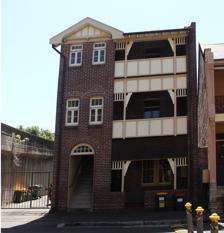
Building: 117-117a Gloucester Street, The Rocks
Country: Australia
Year built: 1915
Historic site in New South Wales, Australia 117–117a Gloucester Street, The Rocks 117–117a Gloucester Street, pictured in 2019. Houses to the left (south) of the image were demolished to make way for the Cahill Expressway . Location 117–117a Gloucester Street, The Rocks , City of Sydney , New South Wales , Australia Coordinates 33°51′39″S 151°12′25″E / 33.8608°S 151.2069°E / -33.8608; 151.2069 Built 1912–1915 Architect W. Foggitt Architectural style(s) Australian Federation Owner Property NSW New South Wales Heritage Register Official name Tenements; Longs Lane Terraces/Precinct (Long's) Type State heritage (built) Designated 10 May 2002 Reference no. 1598 Type Terrace Category Residential buildings (private) Location of 117–117a Gloucester Street, The Rocks in Sydney Show map of Sydney 117-117a Gloucester Street, The Rocks (Australia) Show map of Australia 117–117a Gloucester Street, The Rocks is a heritage-listed terrace houses located in the Long's Lane Precinct at 117–117a Gloucester Street, in the inner city Sydney suburb of The Rocks in the City of Sydney local government area of New South Wales , Australia. It was designed by W. Foggitt and built from 1912 to 1915. It is also known as Longs Lane Terraces/Precinct (Long's) . The property is owned by Property NSW , an agency of the Government of New South Wales . It was added to the New South Wales State Heritage Register on 10 May 2002. History The formalisation of land claims in The Rocks commenced with grants made by Governor Darling in 1829 and continued for close to two decades. Allotment 21 of section 74 was formally granted to John Terry Hughes in January 1839. In 1848, William Todd, on behalf of George Cooper Turner and Oswald Bloxsome, purchased the allotment. In turn Bloxsome and Thomas Iceton subdivided the land in 1853. Upon this subdivision Richard Wilde, a publican, purchased lots 7, 8, 9 and 10 for just over £2400. Maps drawn between 1823 and 1842 show an L-shaped structure on Allotment 21 to the south of the study area, which was demolished by 1850. In its place was constructed a single-storey, two-roomed iron building, owned by Richard Wilde, the publican who owned the Erin Go Bragh hotel to the west (fronting Cumberland Street), and occupied by various tenants between 1861 and 1871. This structure again was to the south of the study area. The study area itself remained vacant apart from an iron shed, single storey with two rooms. A decade later the structure had been replaced by a pair of shops with four rooms. This building was later noted in the Rate Assessment Books as stables. In October 1872 Richard Wilde defaulted on a mortgage held by Faulkner Hope Bartlett, and was forced to sell the property for the sum of £1850. The new owner was noted as Robert Read Hickson. Despite the presence of the stables in 1881, the property throughout this period and into the early twentieth century would more accurately be characterised as vacant land. A map from 1887 records an extensive yard on the property, probably part of stables owned by cab proprietor Patrick Mahoney, from 1885 to 1902, who rented the house from 1882 until 1902. Following an outbreak of the plague in Sydney and The Rocks the NSW government, under The Rocks Resumption Act (1901), resumed the area, which was barricaded to prevent further spread of infection. Some buildings were demolished, and in 1912 the NSW Housing Board began to construct housing in the vacant blocks of land in The Rocks. The Housing Board , founded under the Housing Act 1912, was the first such agency in the state devoted to the construction of public housing. The Board acquired land upon which buildings were constructed to be leased to "persons qualified under the Act" for business or residential purposes. The Housing Board examined public housing initiatives in the UK and Europe, and incorporated those ideas in constructing tenement dwellings in The Rocks. From 1912, the Housing Board built some 30 units in one development along Gloucester, Cumberland and Little Essex streets. In addition to housing, the Board also sought to ensure a mix of housing, corner shops, pubs and the like in the area. The new terraces, including 117 Gloucester Street, were built by J. H. Thompson of Bondi to the design of Board architect W. Foggitt. The first tenant of the new house at No. 117 (now numbered 119 Gloucester Street) was Charles Smith, of unknown occupation, who lived in the house from 1915 until at least 1932. Of this large Housing Board development, only the northern units remain: the subject building at 117 Gloucester Street, and the building at 140-142 Cumberland Street. No. 117 demonstrates the typical Housing Board plan form, providing outdoor spaces in balconies, rear yards and roof top terraces. Parts of the Gloucester / Essex / Cumberland Streets Housing Board development were demolished in the 1920s to make way for the approaches to the Sydney Harbour Bridge . The remainder of the development was demolished with the construction of the Cahill Expressway in the 1950s to make way for the new freeway. No. 117 continued to be tenanted through the 1970s. The last house was vacated in the 1980s when the house was boarded up. Subsequently, squatters occupied the building. Many fixtures were stolen or demolished during this period, perhaps as a result of the boom in house renovations elsewhere in the inner city. Between 1994 and 1995, an extensive programme of conservation works were carried out on the building. The work comprised stabilisation, restoration of the front façade and roofs, cutting in damp proof courses, and construction of new floors. Joinery, plastering, and other surface finishes were reconstructed based on surviving original fabric. The house is now divided into two separate units which are privately leased to tenants. Description 117–117A (described as 117–119 Gloucester Street in Conservation Plan by Clive Lucas, Stapleton & Partners and 119–119A Gloucester Street in SCA's Building Data Sheet) Gloucester Street is a part of the Long's Lane Precinct . Long's Lane is a cluster of nineteenth and early-twentieth houses, rear yards, and laneways between Gloucester and Cumberland Streets. 117 Gloucester Street is the only extant example in Gloucester Street of the NSW Government Housing Board redevelopment of the block bounded by Little Essex (now demolished), Cumberland and Gloucester Streets. All the original planning and much of the original architectural detail of this building is intact. The architectural quality of  the Gloucester Building, although still significant and sympathetic, has been reduced by the demolition of the Little Essex Street block. A striking feature of the design of this building is the extensive structural use of reinforced concrete, and the use of cement in moulding details such as skirtings and cornices . This would appear to be an early example of the use of this technology. Style: Edwardian / Australian Federation ; Storeys: Three; Roof Cladding: Iron. Condition As of 28 September 2001, Archaeology Assessment Condition: Partly disturbed . Assessment Basis: Archaeological excavation (1994) involved the removal of occupation deposits from the kitchens of 113-115, dating from 1881 to c. 1930 s. Deposits in the rest of the properties were untouched with the exception of 300x300 excavations in the centres of each of the four main ground floor rooms in 113-115 for the construction of floor supports. All services were surface mounted beneath floor joists to avoid disturbance of potential archaeological remains. An existing service trench in 117 was re-excavated and utilised for the same purpose. Pre 1912 deposits in 117 untouched. Investigation: Historical research and assessment of archaeology. Partly disturbed. Modifications and dates 1992–97: Conservation and restoration of the Long's Lane precinct. Heritage listing 117–117a Gloucester Street, The Rocks was listed on the New South Wales State Heritage Register on 10 May 2002 having satisfied the following criteria. The place is important in demonstrating the course, or pattern, of cultural or natural history in New South Wales. 117 Gloucester Street is historically significant as a key component in demonstrating the evolution of the Long's Lane precinct, which is a unique ensemble in The Rocks of 19th and early 20th century residential buildings, laneways, and rear yards. 117 Gloucester Street is of historical significance in its own right as one of two surviving fragments remaining from a large public housing scheme fronting Gloucester, Cumberland, and Little Essex Streets. (The second fragment is at 140-142 Cumberland Street.) The scheme was carried out by the NSW Housing Board, the first agency in NSW to be established solely for the purpose of building and managing public housing. The Housing Board's work in The Rocks reflects the increasing role played by government in the welfare of citizens in the early 20th century. The history of 117 Gloucester Street's decline into dereliction, and the occupation of the building by squatters prior to the conservation works of the early 1990s reflect the changing social context of The Rocks over the course of the 20th century. The decision of the State government to restore the building for residential (rather than commercial) purposes demonstrates the prevailing political will and public funding dedicated to the conservation of heritage in the post-Green Bans period in The Rocks. 117 Gloucester Street meets this criterion on the State level. The place has a strong or special association with a person, or group of persons, of importance of cultural or natural history of New South Wales's history. 117 Gloucester Street is significant as one of a small number of buildings constructed under the Housing Act of 1912 by the NSW Housing Board, the first agency to be established in NSW to deal directly with the provision of public housing. 117 Gloucester Street does not meet this criterion on either a local or State level. The place is important in demonstrating aesthetic characteristics and/or a high degree of creative or technical achievement in New South Wales. 117 Gloucester Street is of aesthetic significance in showing the Edwardian / Australian Federation architectural style as it was applied to a new building type in the early 20th century. While drawing on public housing models from Europe and the UK, the design of the building emphasises its Australian location in the provision of verandahs and flat roof terraces, the predominant use of structural timber in the verandahs, and the use of Australian motifs such as the waratah incorporated into the plaster vents. The aesthetic value of the building has been revealed and can now be better understood through reconstruction and conservation. 117 Gloucester Street makes a substantial contribution to the streetscape significance of The Rocks, particularly in complementing the terraced character of Gloucester Street (including the Jobbins Building at 103–111 Gloucester Street, the terrace houses at 113–115 Gloucester Street , the Edwardian Cottages at 46–56 Gloucester Street , Susannah Place at 58–64 Gloucester Street, and Baker's Terrace at 66–72 Gloucester Street). 117 Gloucester Street makes a substantial contribution to the aesthetic significance of the Long's Lane Precinct as an ensemble of 19th and early 20th century buildings, associated laneways, and rear yards. 117 Gloucester Street meets this criterion on the State level. The place has a strong or special association with a particular community or cultural group in New South Wales for social, cultural or spiritual reasons. As part of The Rocks area, 117 Gloucester Street is likely to be held in some esteem by the individuals and groups who are interested in Sydney's history and heritage, however, this esteem does not meet the threshold to be described as significant for this criterion. 117 Gloucester Street does not meet this criterion on either the local or State level. The place has potential to yield information that will contribute to an understanding of the cultural or natural history of New South Wales. 117 Gloucester Street is a valuable example of the prevailing architectural style as it was applied to a new building type in the first decades of the 20th century, and has the potential to contribute substantially to the understanding of the evolution of housing, in particular public housing constructed by government agencies, in NSW. The archaeological resource at 117 Gloucester Street is of potential research significance complementing the findings of previous archaeological investigations of adjacent sites in order to form a valuable resource for understanding early life in The Rocks area, and in particular the Long's Lane precinct. 117 Gloucester Street is of some technical significance as an example of "academic" conservation work in which reconstructed fabric was strictly based on extant material and constructed in a traditional manner. 117 Gloucester Street meets this criterion on the State level. The place possesses uncommon, rare or endangered aspects of the cultural or natural history of New South Wales. 117 Gloucester Street is one remnant of a much larger development which was demolished in the mid-20th century. Together with 140-142 Cumberland Street and 46-56 Gloucester Street, the building forms a very small group of buildings constructed for public housing by the NSW Housing Board during its existence, between 1912 and 1924. The Long's Lane Precinct is of significance as an ensemble of 19th and early 20th century buildings, associated laneways, and rear yards which is rare (probably unique) in the Sydney region and NSW. 117 Gloucester Street meets this criterion on the local level. The Long's Lane precinct meets this criterion on the State level. The place is important in demonstrating the principal characteristics of a class of cultural or natural places/environments in New South Wales. 117 Gloucester Street is a good representative example of early 20th century tenement housing within the context of the Long's Lane precinct, itself a significant area in demonstrating the 19th century townscape of The Rocks, complete with intact rear yards and laneways. 117 Gloucester Street meets this criterion on the local level. The Long's Lane precinct meets this criterion on the State level. See also Australian residential architectural styles Long's Lane Precinct 113-115 Gloucester Street References